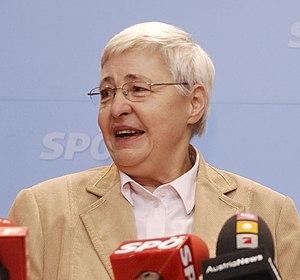
Johanna Dohnal, est une personnalité politique autrichienne née le 14 février 1939 et décédée le 20 février 2010.